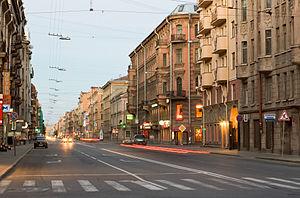
Saint-Pétersbourg /sɛ̃.pe.tɛʁs.buʁ/ est la deuxième plus grande ville de Russie par sa population, avec 5 281 579 habitants en 2017, après la capitale Moscou. Saint-Pétersbourg a le statut de ville d'importance fédérale. La ville est enclavée dans l'oblast de Léningrad, mais en est administrativement indépendante. Elle est située dans le Nord-Ouest du pays sur le delta de la Neva, au fond du golfe de Finlande, un espace maritime de la mer Baltique. Capitale de l'Empire russe de 1712 jusqu'en mars 1917, ainsi que de la Russie dirigée par les deux gouvernements provisoires entre mars et octobre 1917, Saint-Pétersbourg a conservé de cette époque un ensemble architectural unique. Deuxième port russe sur la mer Baltique après Primorsk, c'est aussi un centre majeur de l'industrie, de la recherche et de l'enseignement russe ainsi qu'un important centre culturel européen. Saint-Pétersbourg est la deuxième ville d'Europe par sa superficie et la cinquième par sa population.